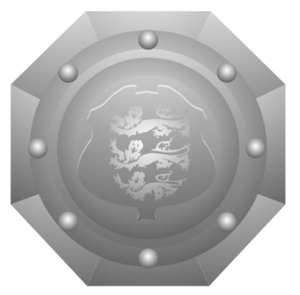
Marcus Rashford / Æresliste
Marcus Rashford er en engelsk professionel fodboldspiller som spiller som angriber og kant for Manchester United. Marcus Rashford har slægtninge i Saint Kitts and Nevis.